Legacy of the Roman Empire

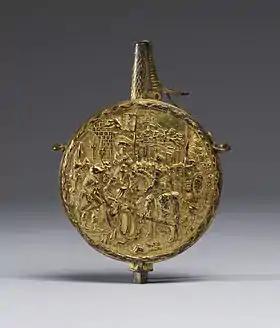
"Flask for Priming Power with the Justice of Trajan" (mid-16th century), depicting a woman's plea for justice from Trajan, with an imperial pennant of the Habsburgs suggesting that as Holy Roman Emperors they are the political descendants of the ancient Roman emperors "(Walters Art Museum)"

Metallurgy and glass work (including the first widespread use of glass windows) and a wealth of architectural innovations including high rise buildings, dome construction, bridges, and floor construction (seen in the functionality of the Colosseum's arena and the underlying rooms/areas beneath it) are other examples of Roman innovations.